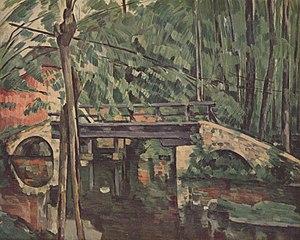
Ce pont existe toujours, il est aujourd'hui la limite entre Maincy et Melun sur l'Almont
Pendant plus de 1 500 ans, la conception des ponts n’a pas connu d’évolution, de l'Empire romain jusqu’au XIXᵉ siècle, le pont voûté en pierre a été la référence. Le pont n’est alors qu’une construction assurant un passage entre deux rives. La représentation du pont en peinture traduit cette longue absence de sensibilisation de l’esthétique pure des ponts et connaît également une césure au XIXᵉ siècle.
L'Almont est une rivière française qui coule dans le département de Seine-et-Marne. C’est un affluent de la Seine en rive droite. Elle porte le nom de ru de Courtenain de sa source à Fontenailles, puis ru d'Ancœur jusqu'en amont de Blandy, ru d'Ancœuil de Blandy au parc du château de Vaux-le-Vicomte, pour devenir l’Almont jusqu'à sa confluence avec la Seine à Melun.
Melun est une commune française située dans le département de Seine-et-Marne en région Île-de-France. Elle est le siège de la préfecture et la troisième ville la plus peuplée du département après Meaux et Chelles et avant Pontault-Combault.